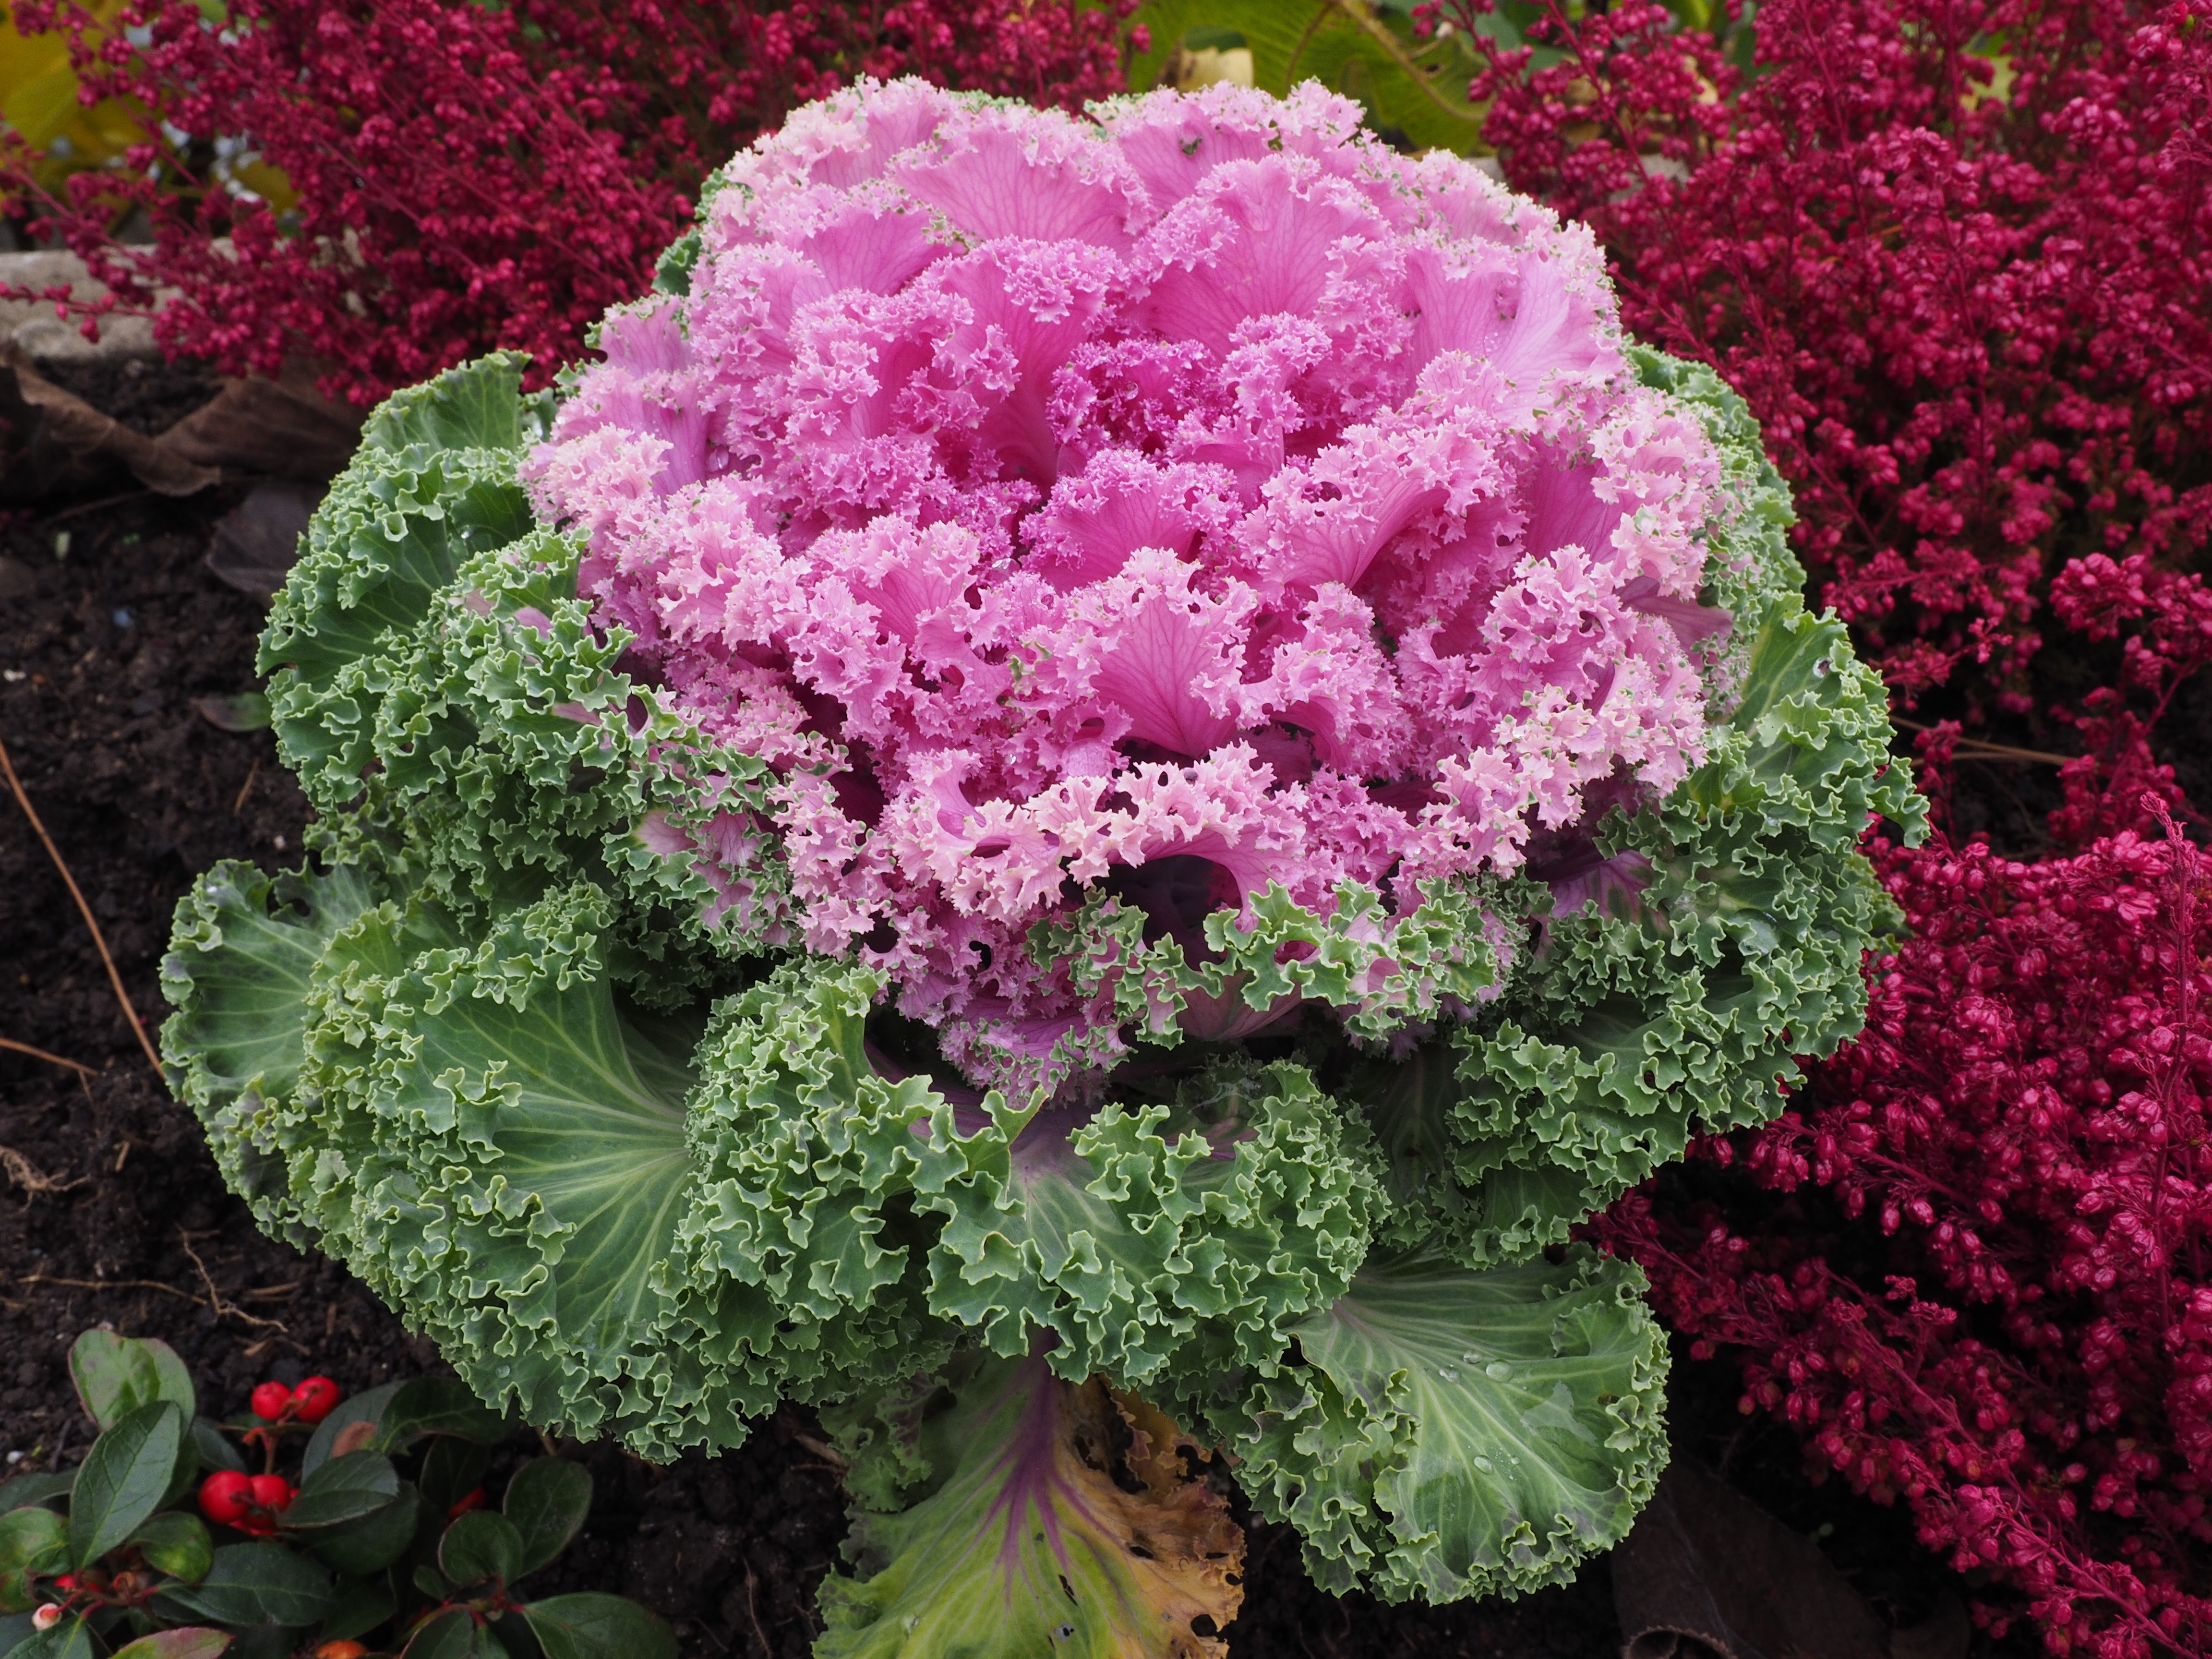
plant, leaf, flower, purple, green, botany, garden, pink, close, leaves, bed, vegetables, shrub, violet, cabbage, brassica, hardy, fractal, rosette, ornamental plant, kohl, flowering plant, brassica oleracea, annual plant, land plant, kraus, ornamental cabbage, cabbage green, cabbage leaf, brassica oleracea var, fraktal hnlich, ornamental vegetables, acephala, winter jewelry, krausbl ttrig, ornamental cabbage locations, ornamental cabbage chidori red, chidori red